George Hardwick

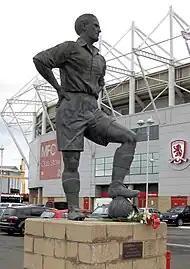
Statue of Hardwick which stands outside the Riverside Stadium, Middlesbrough

Owing to a knee injury, Hardwick's international career ended after twelve matches. He is held in high esteem by Middlesbrough fans, and is regarded as the greatest defender in the club's history.